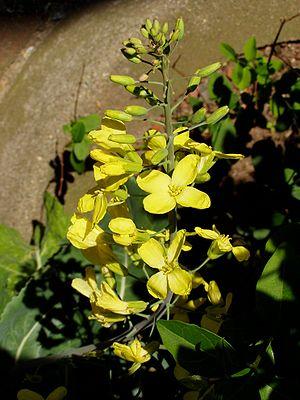
Heligoland est un archipel d'Allemagne situé dans le sud-est de la mer du Nord. Composé de deux îles voisines, Heligoland et Düne, il est habité par environ 1 150 personnes. L'archipel a appartenu successivement au Danemark puis au Royaume-Uni qui le cède à l'Allemagne en 1890 en vertu du traité Heligoland-Zanzibar. Bien que constituant une commune d'Allemagne de l'arrondissement de Pinneberg du Land de Schleswig-Holstein, Heligoland n'est soumis ni au droit de douane de l'Union européenne ni au régime fiscal allemand.